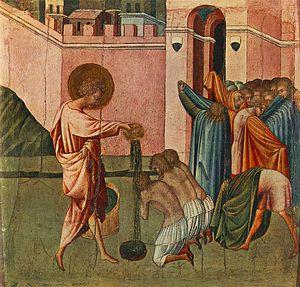
Giovanni di Paolo di Grazia ou Giovanni dal Poggio est un miniaturiste et un peintre italien de l'école siennoise.
Saint Ansanus ou saint Ansan appelé « Le Baptiste » ou « L'apôtre de Sienne », est le saint patron de la ville de Sienne, descendant de la famille Anicia de Rome.